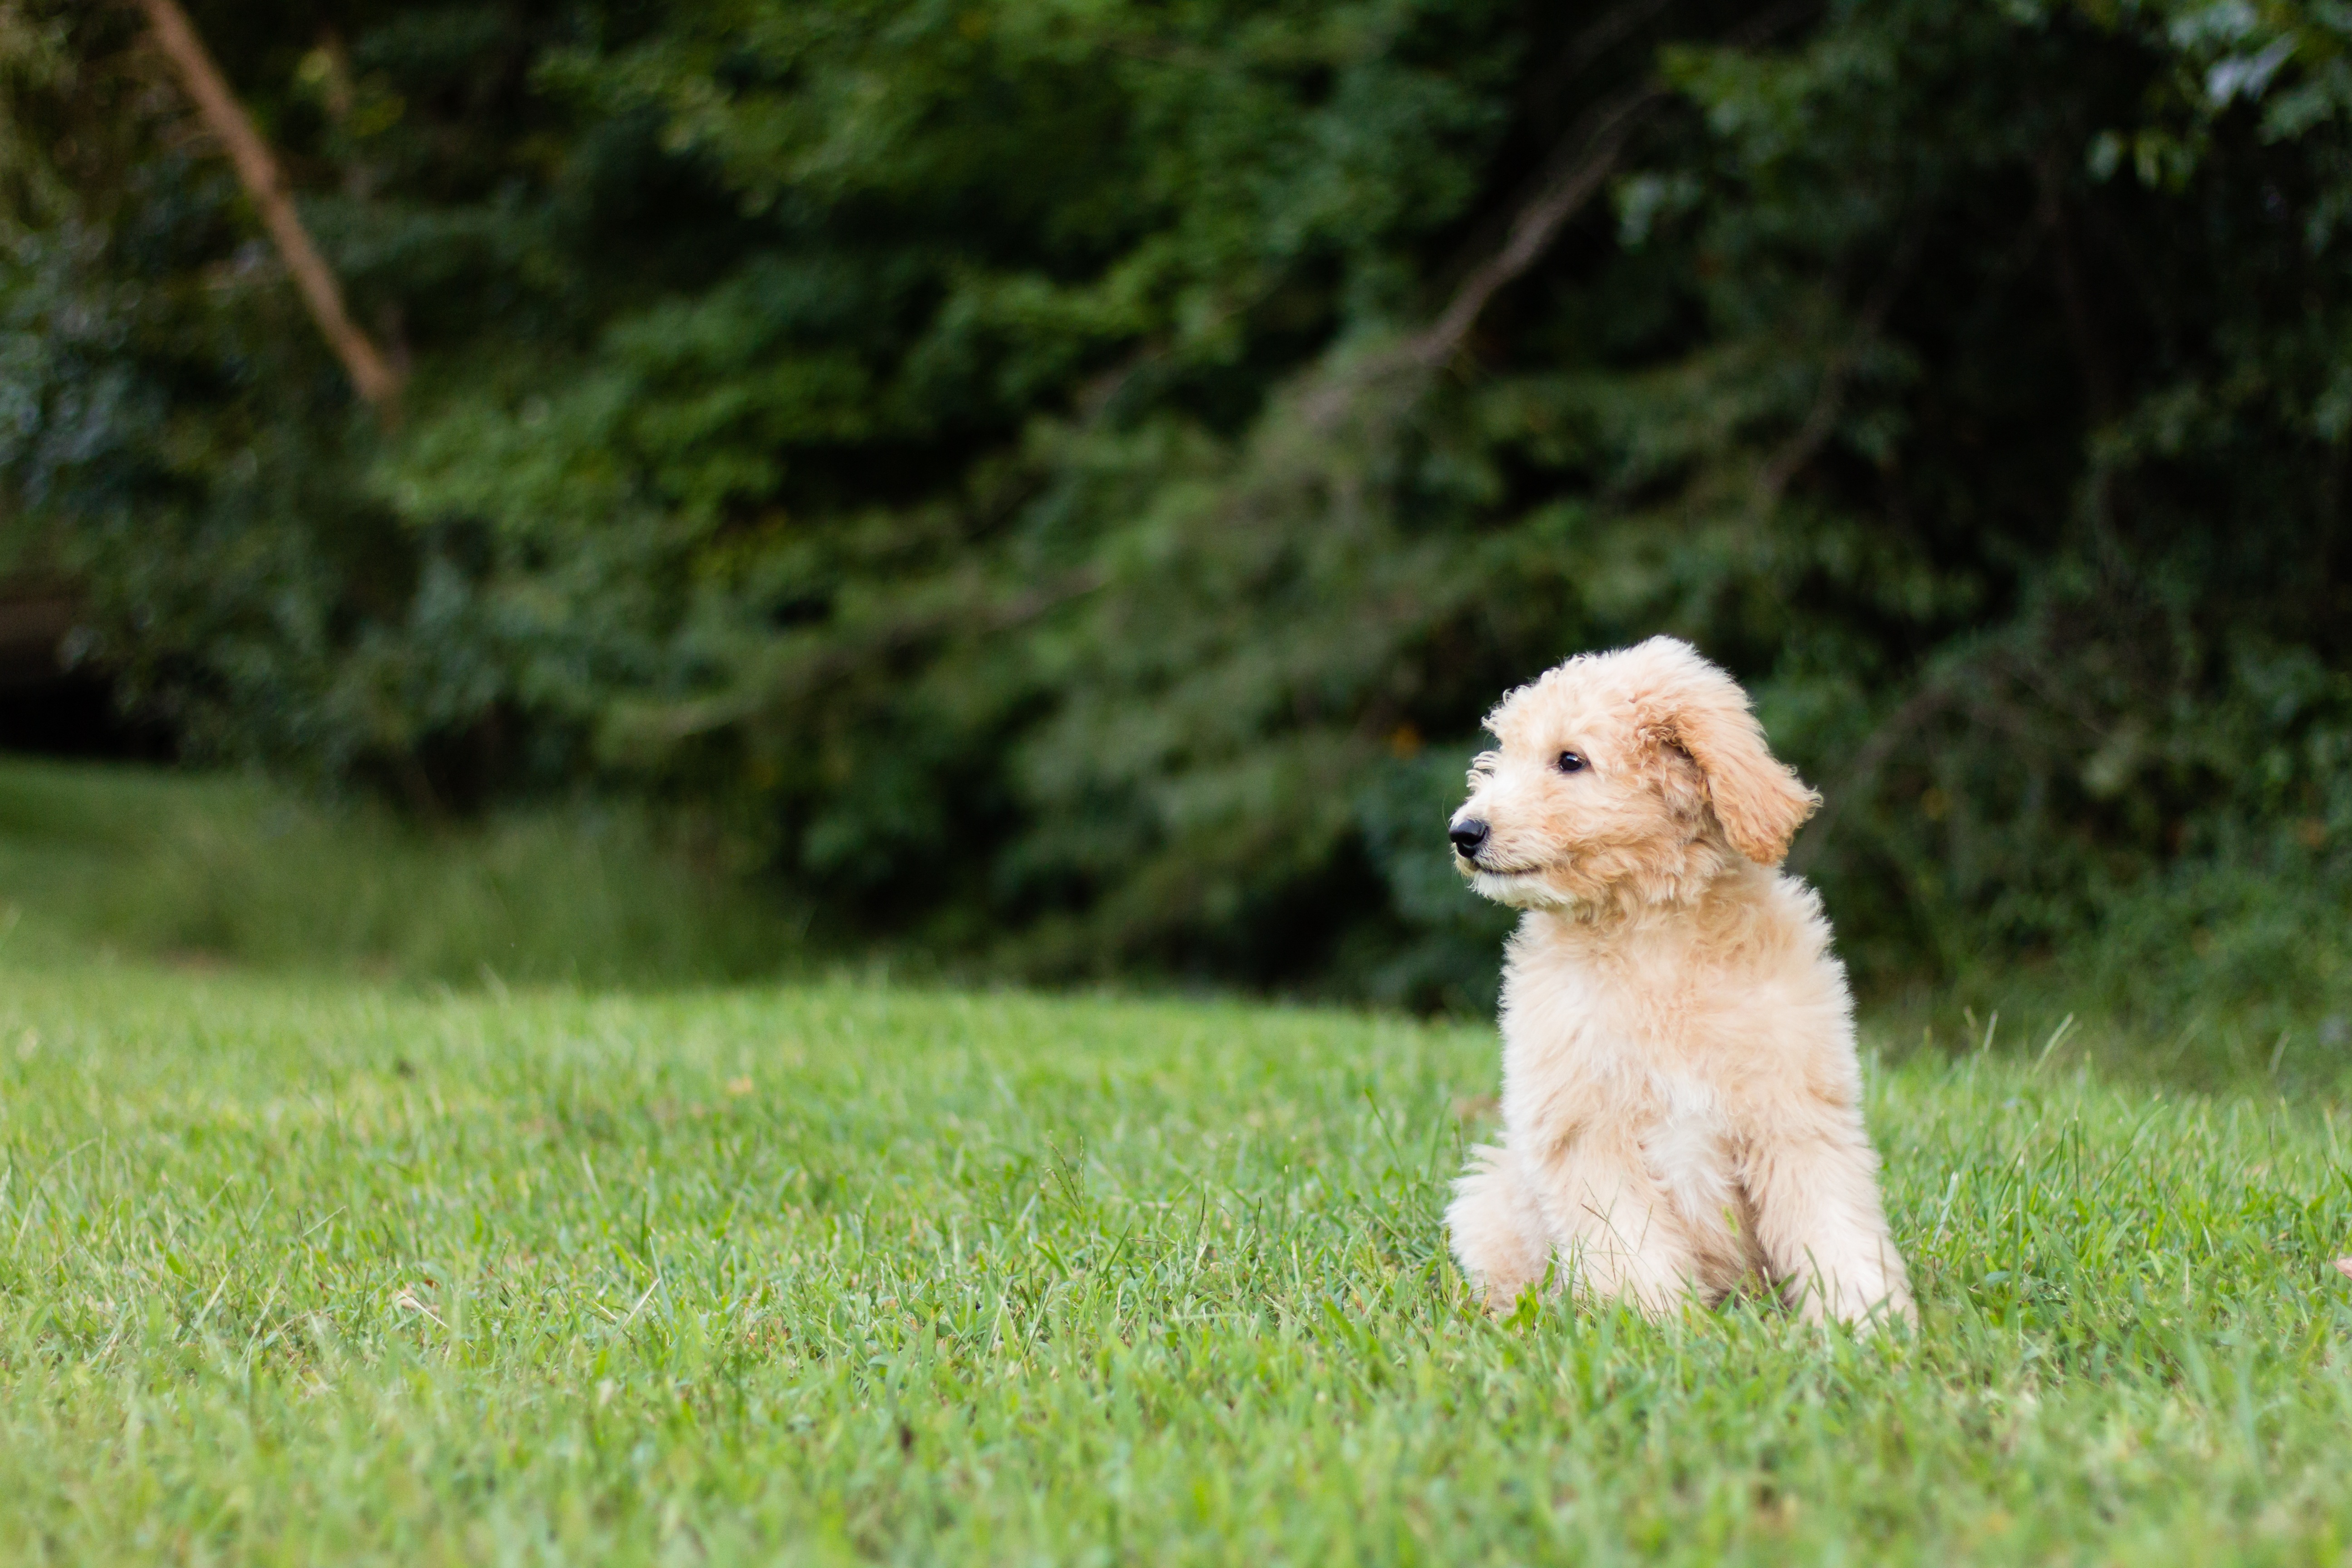
grass, lawn, puppy, dog, animal, cute, pet, mammal, outdoors, golden retriever, vertebrate, retriever, green grass, goldendoodle, golden doodle, dog like mammal, dog breed group, dog crossbreeds